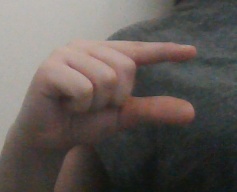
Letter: dal